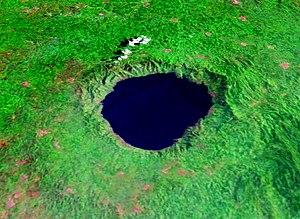
Le lac Bosumtwi, le seul lac naturel du Ghana, est situé environ 30 km au sud-est de Kumasi. Il a un diamètre d’environ 8 km. Ce lac de cratère météoritique de 49 km² se trouve au creux d’un vieux cratère d’impact..